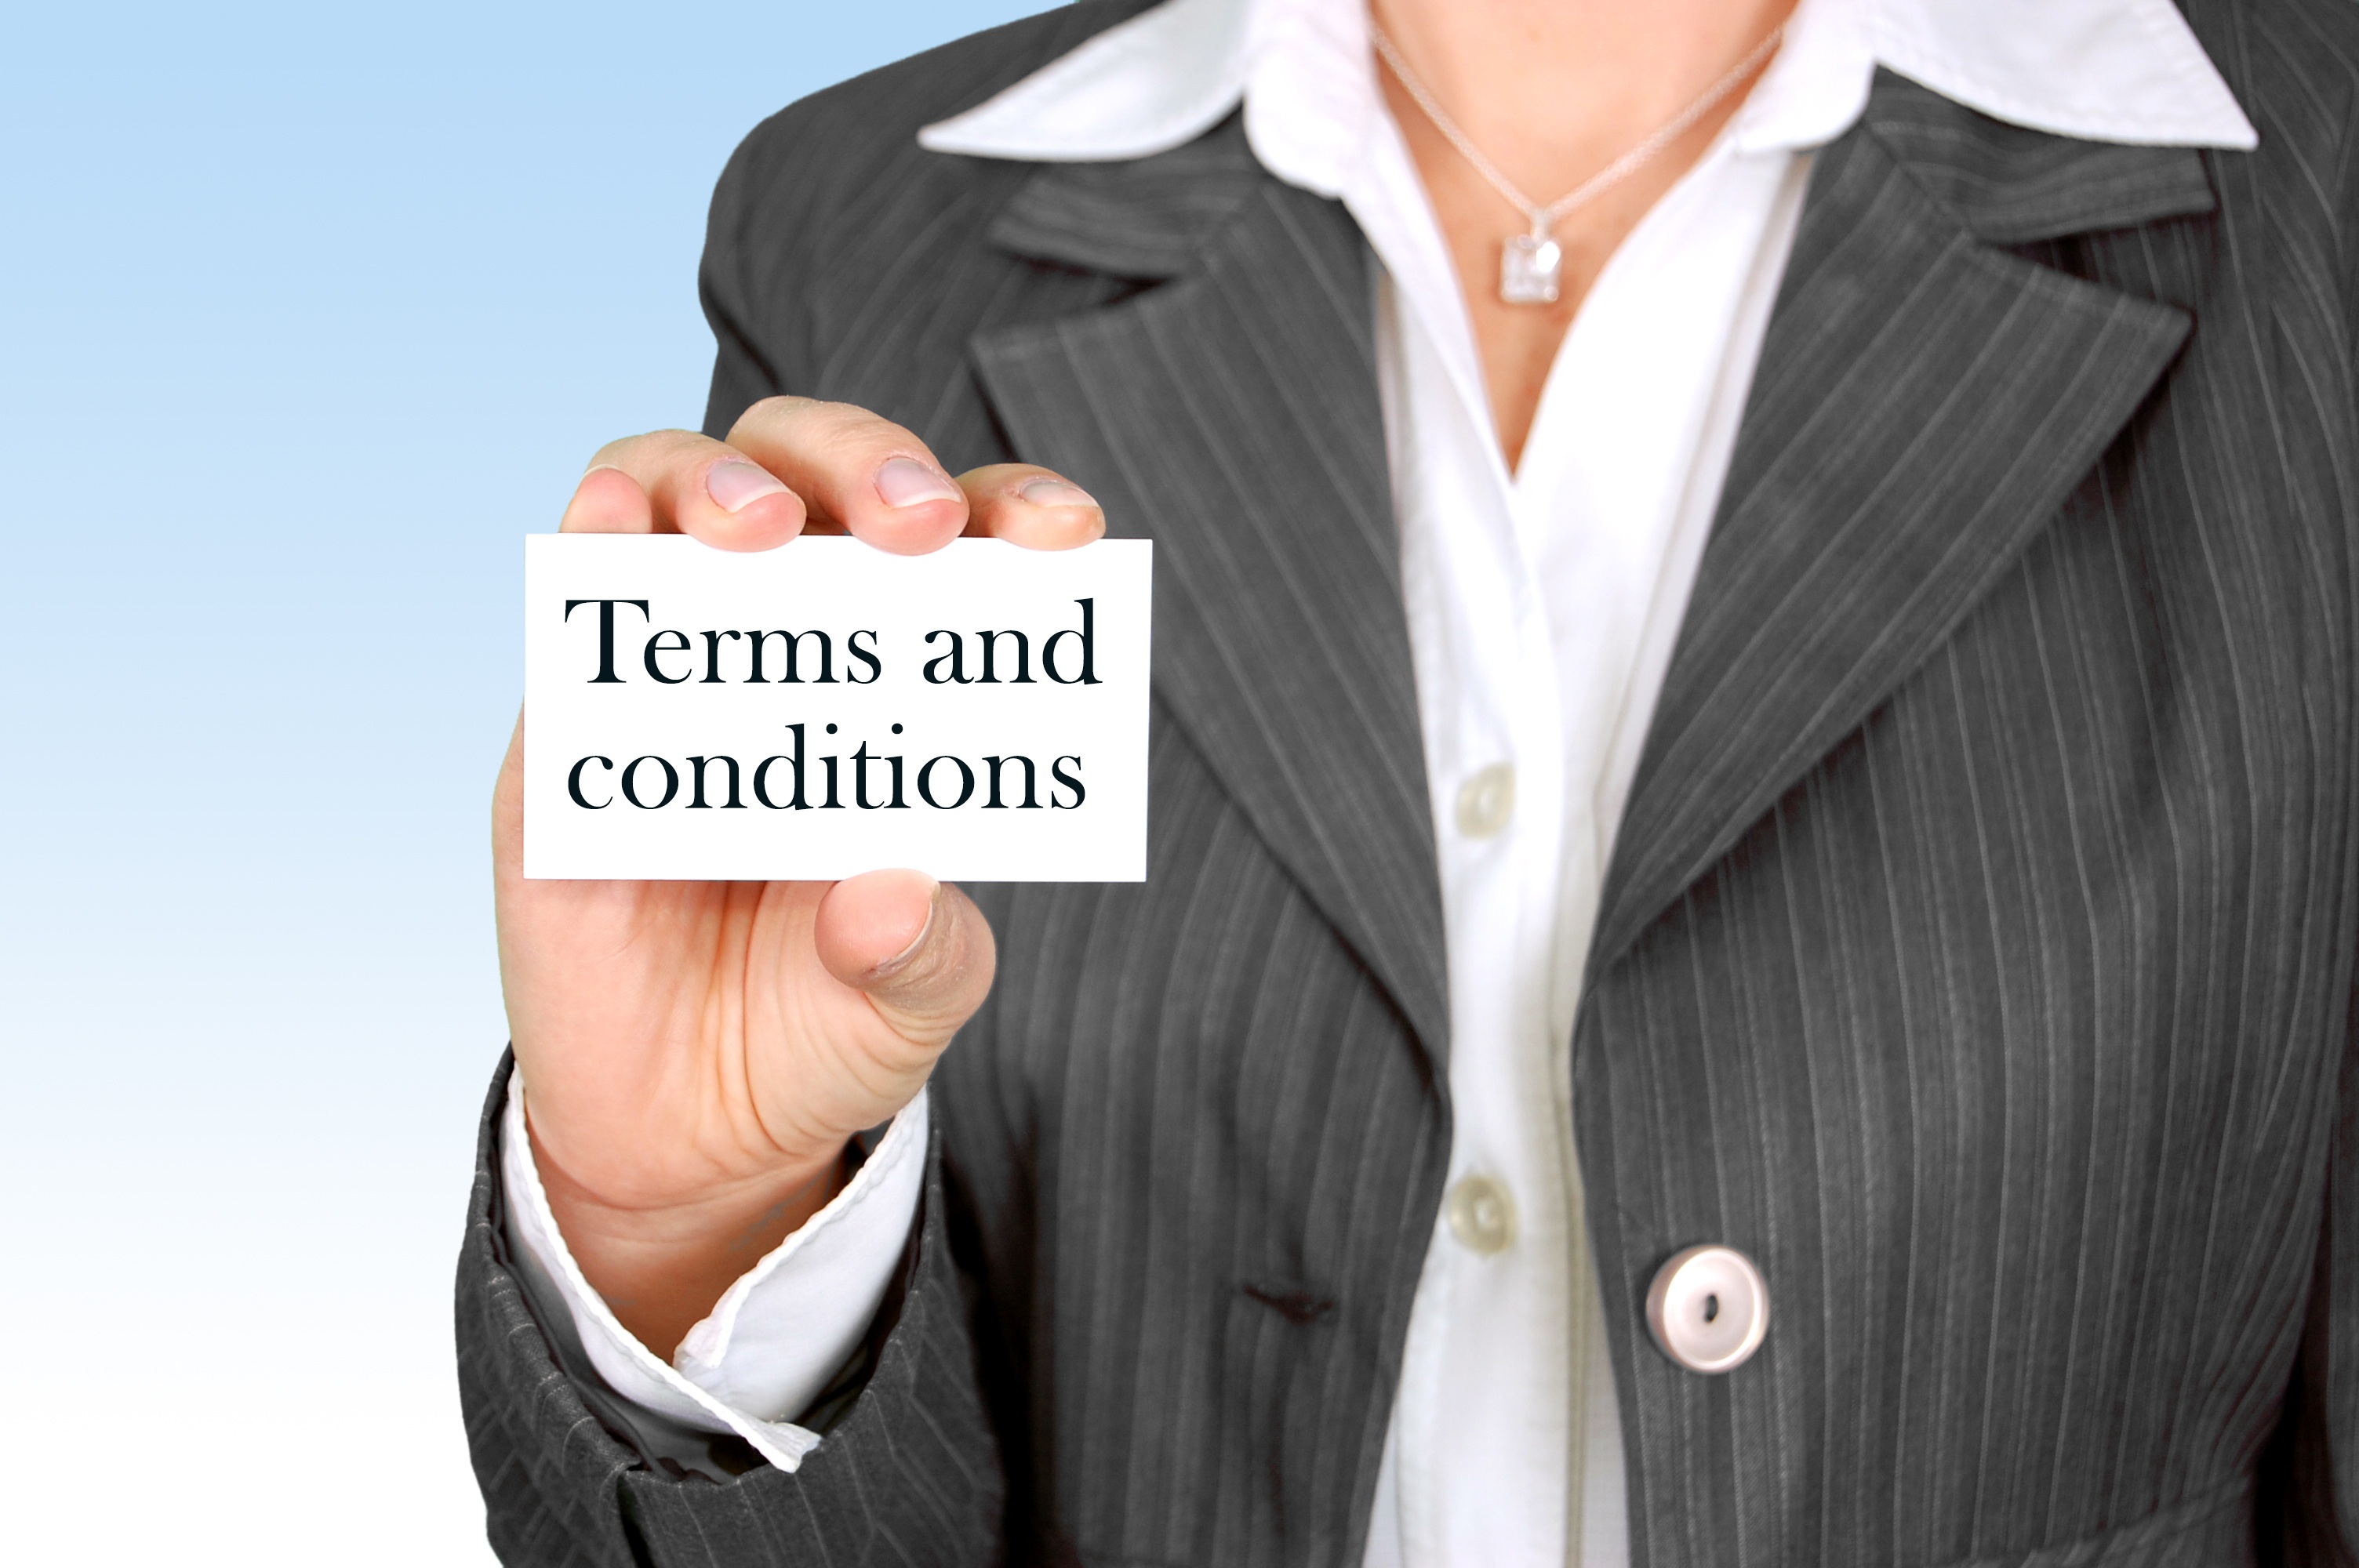
man, suit, woman, symbol, community, business, clothing, partner, together, brand, team, contract, management, quality, conditions, period, koorparativ, formal wear, contractual terms and conditions, terms of payment